Sahatandra

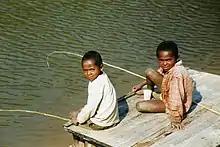
Young fishermen at Sahatandra river

The Sahatandra is a small river that flows through Andasibe in the Alaotra-Mangoro Region of Madagascar and the Andasibe-Mantadia National Park.